Daniel Harvey (diplomat)

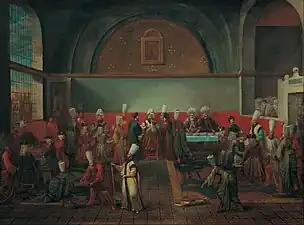
Ambassadors presenting their credentials at the Topkapı Palace in Constantinople

Harvey's wife Elizabeth was a significant figure in her own right and a renowned society hostess; she was a close friend of Charles' mistress Lady Castlemaine who stayed with her in 1667 during her quarrel with Charles, although they later fell out. One suggestion is Harvey's appointment as Ambassador to the Ottoman Empire was to remove an inconvenient husband.